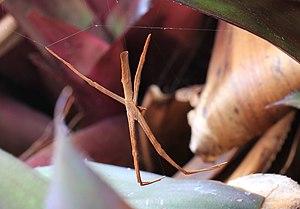
Deinopis est un genre d'araignées aranéomorphes de la famille des Deinopidae.